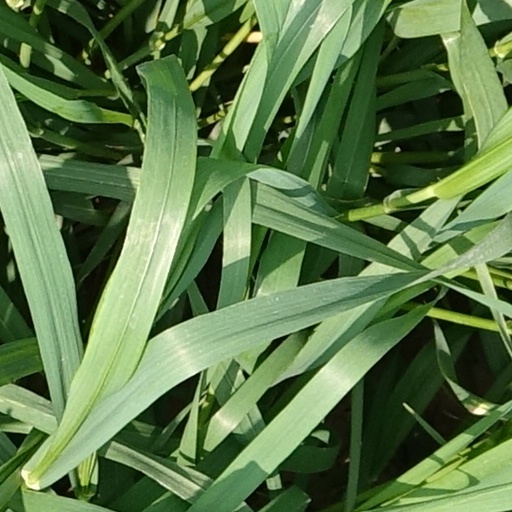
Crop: wheat